Democratic Republic of the Congo–France relations

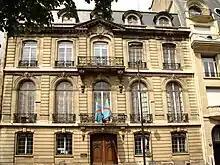
Embassy of the DR Congo in Paris

French is the official language of the DRC, and both France and the DRC are full members of the Organisation internationale de la francophonie (International Organization of French Speakers).